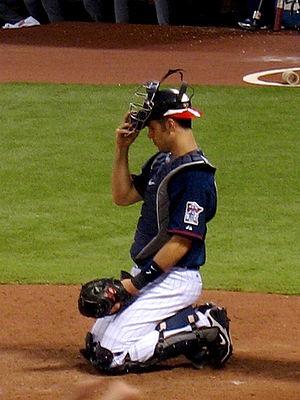
La saison 2010 des Twins du Minnesota est la 110ᵉ saison en Ligue majeure pour cette franchise.